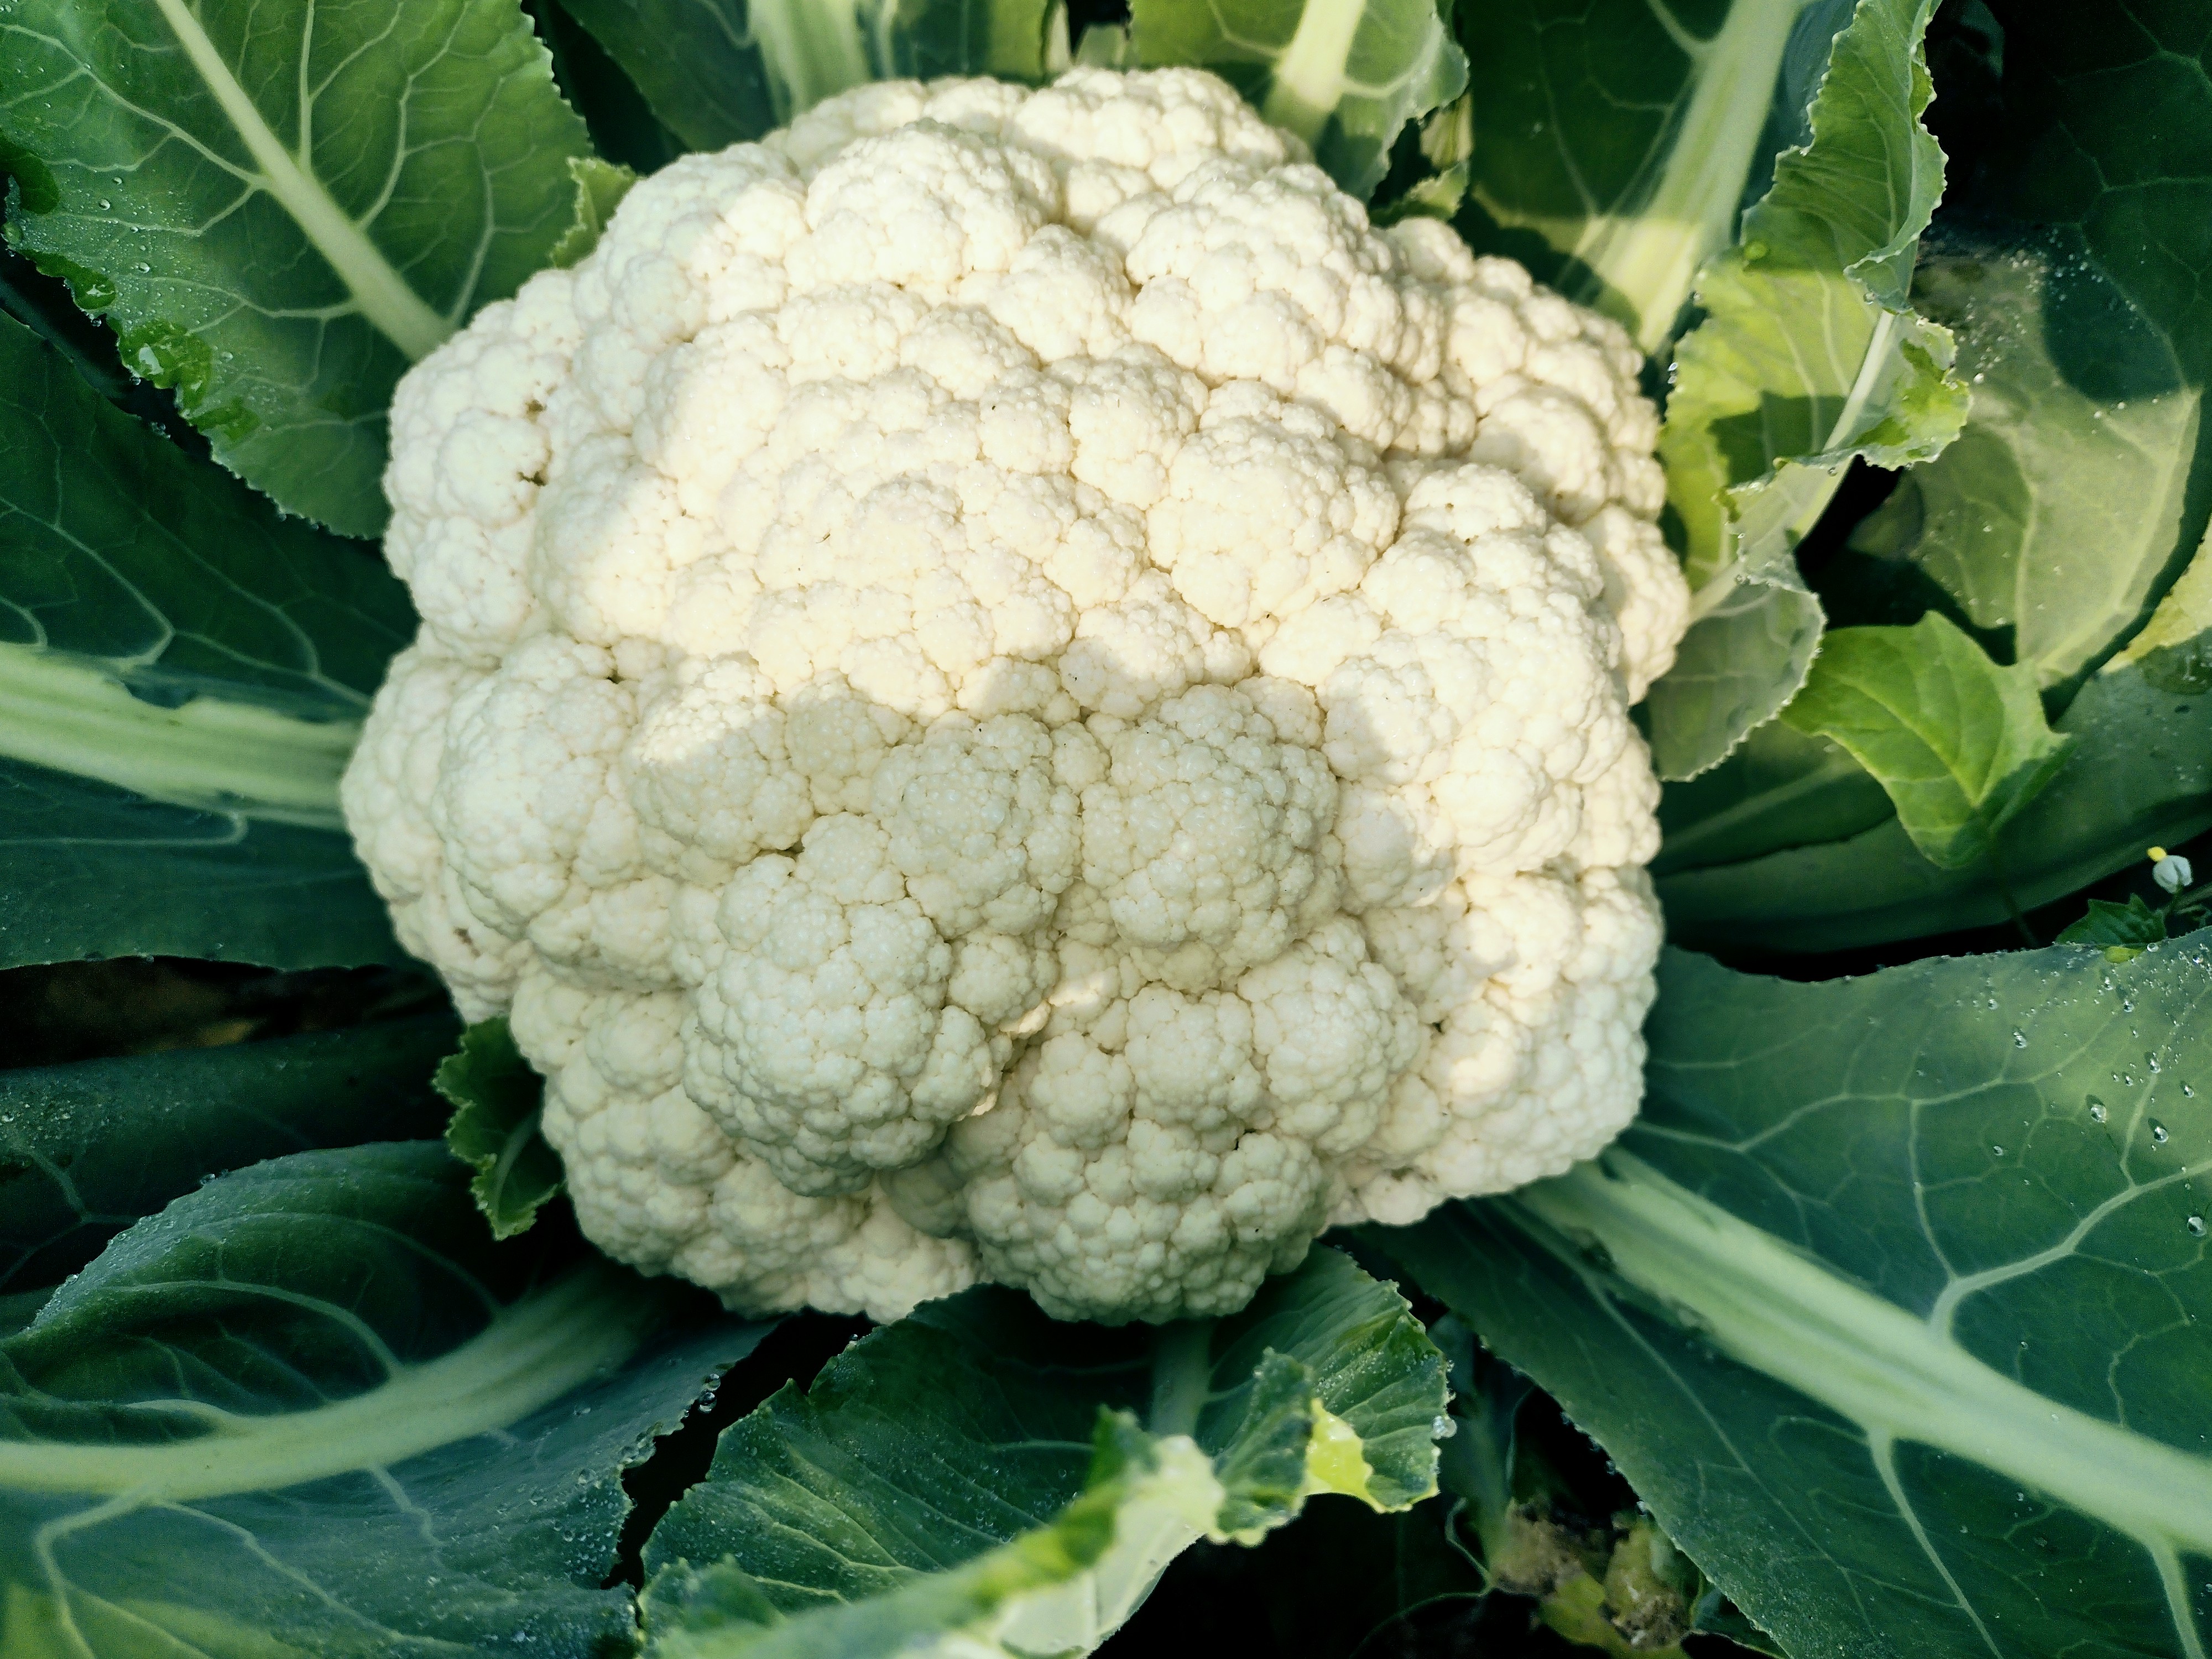
Label: No disease